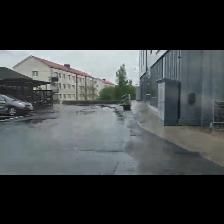
Label: NonHuman